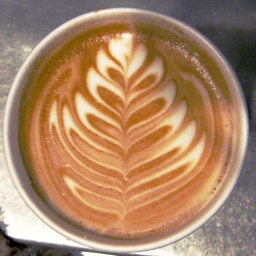
in a paper cup